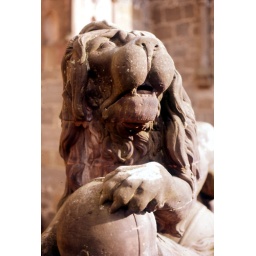
Watching lion by the gate of the castle in Kassel, Germany